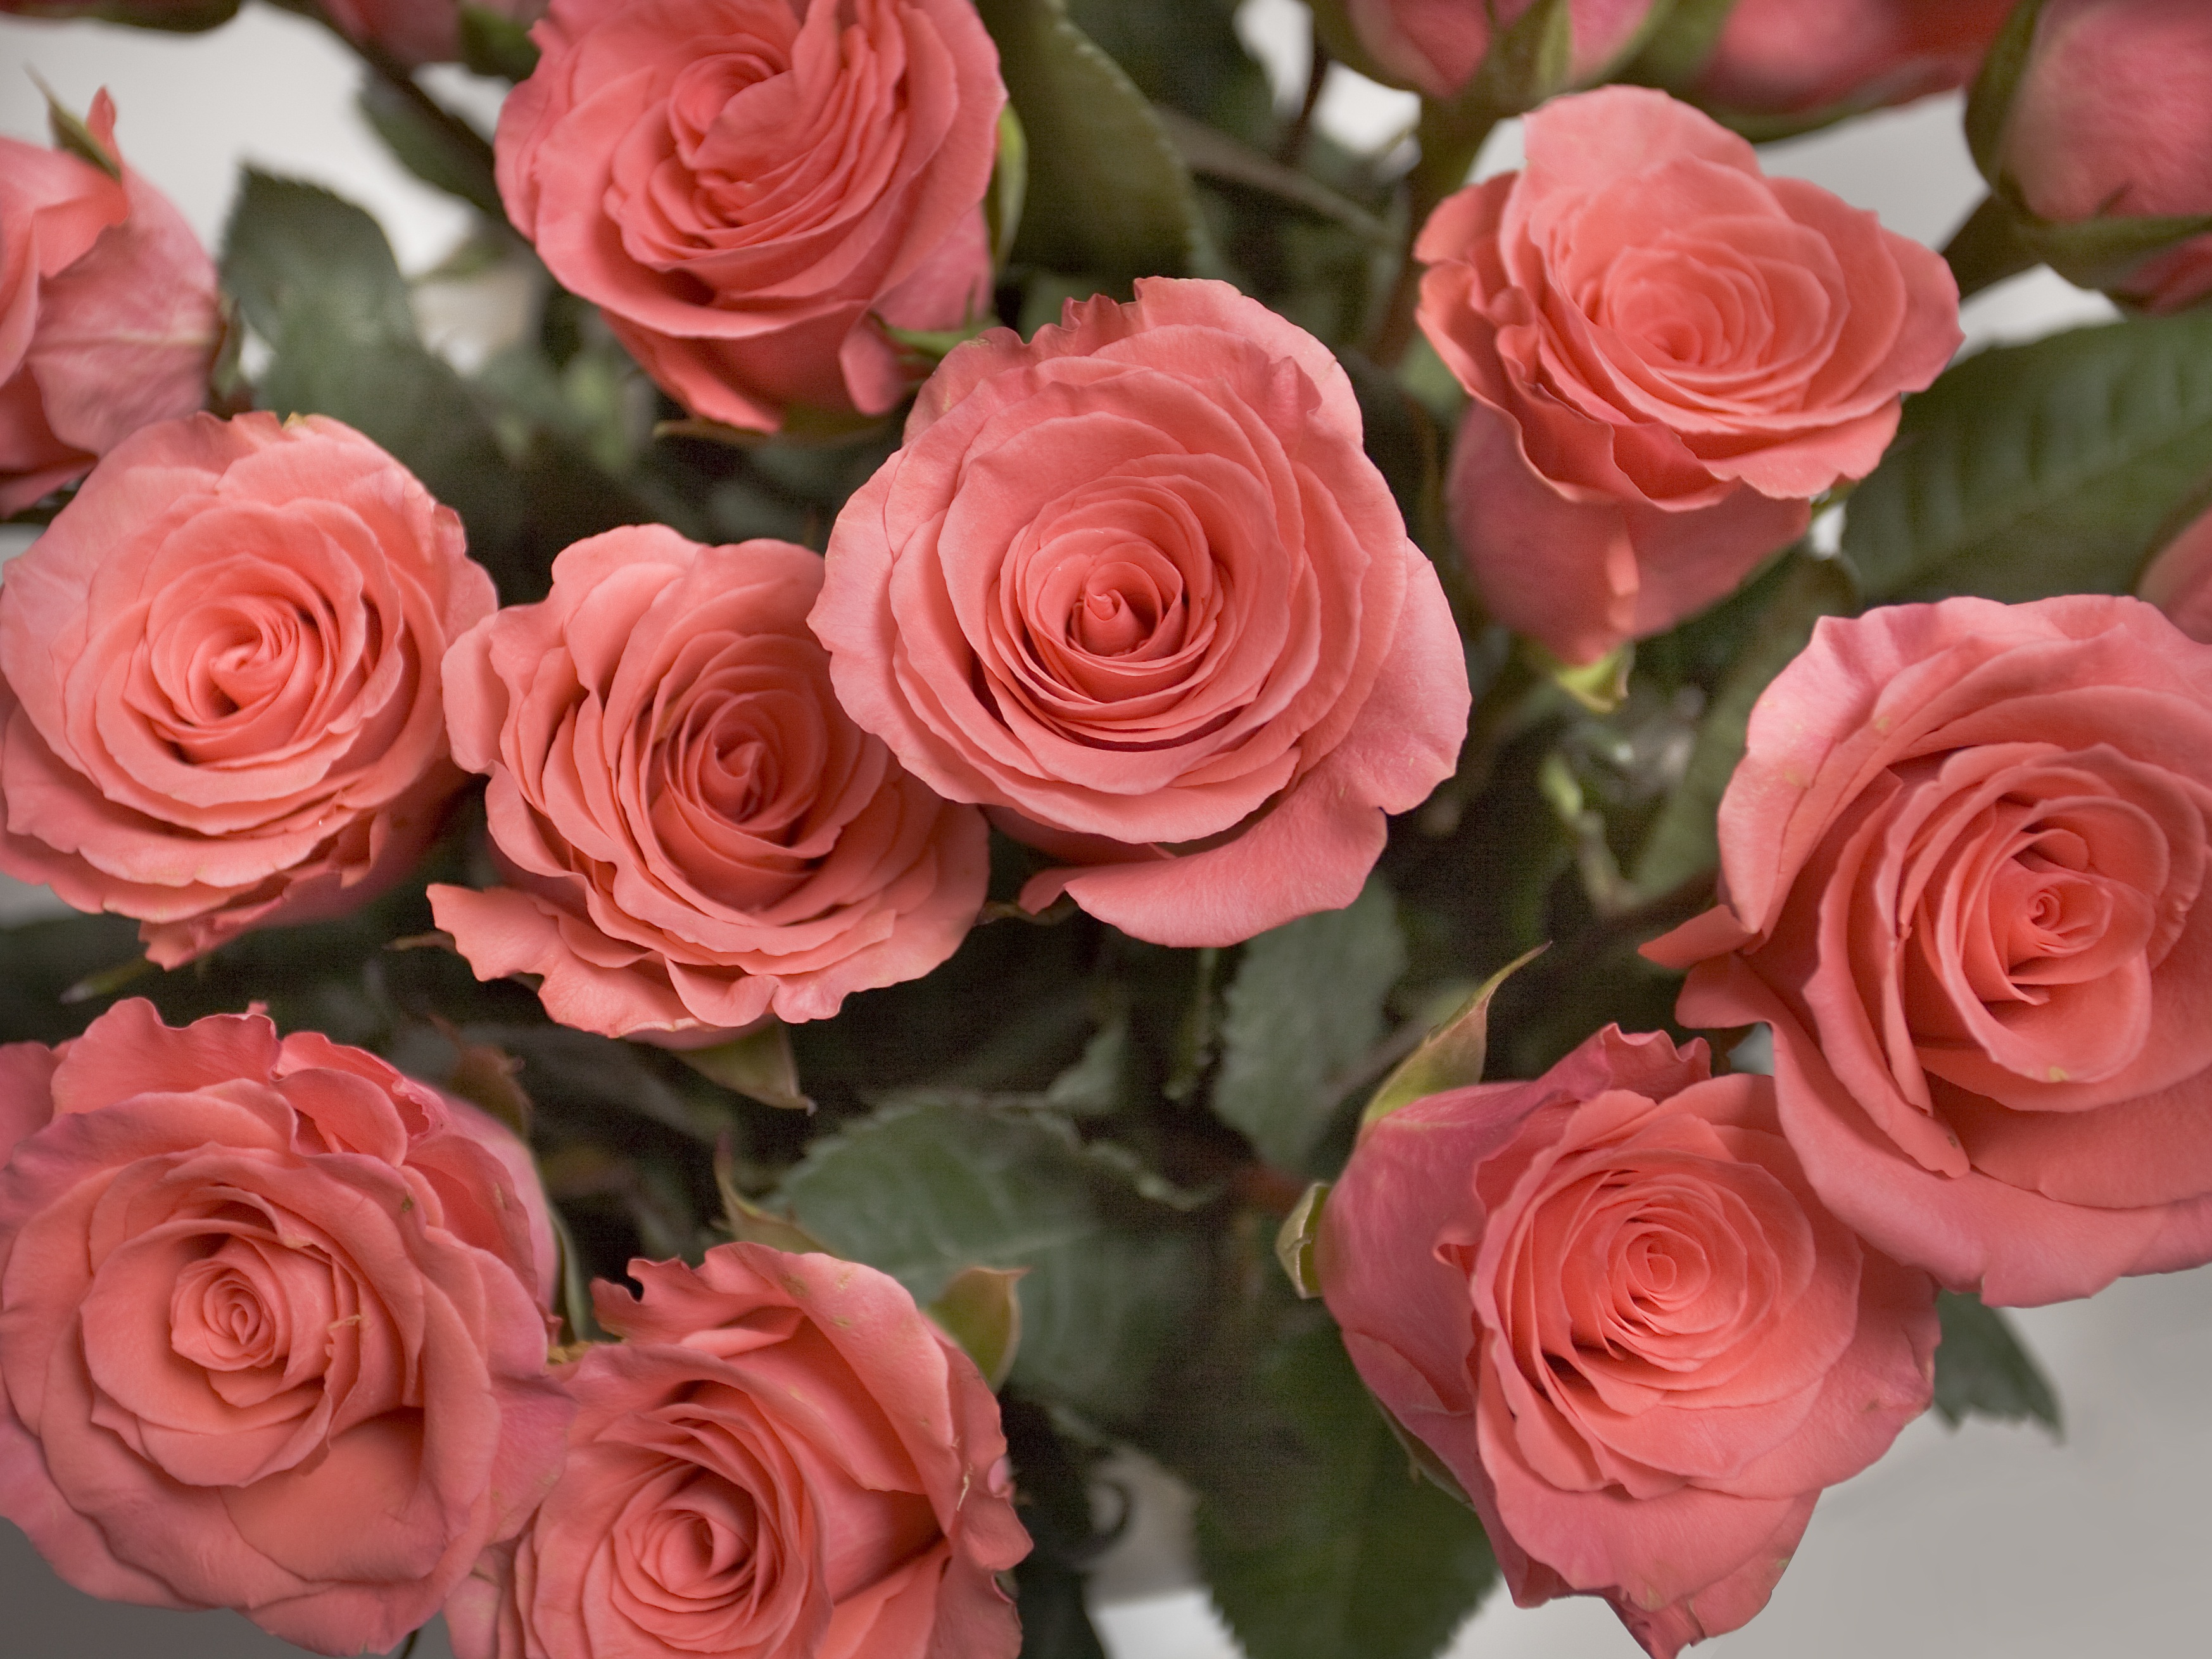
plant, flower, petal, rose, red, pink, flowers, roses, pink rose, floristry, floribunda, pink flower, flowering plant, beautiful flowers, garden roses, rose family, flower bouquet, cut flowers, floral design, land plant, rosa centifolia, flower arranging